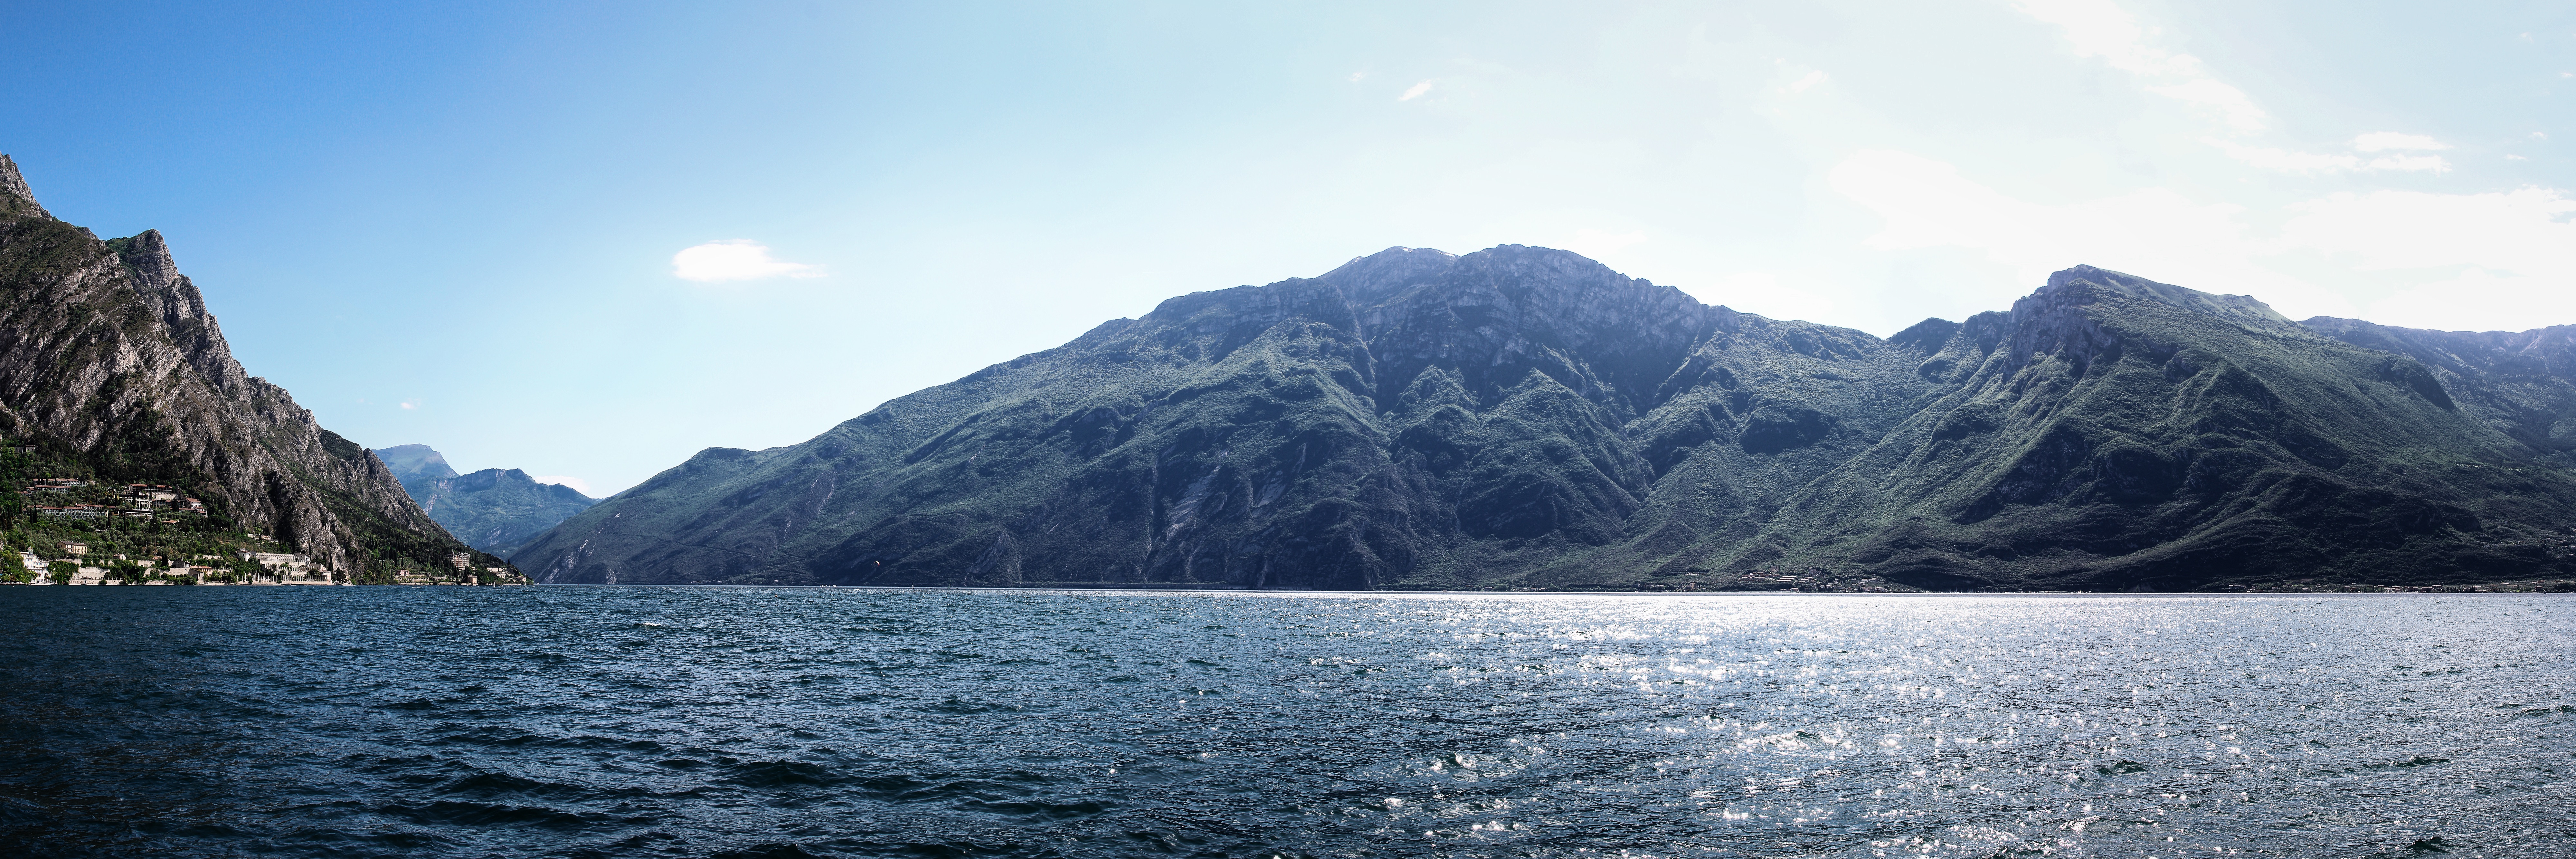
mountain, lake, mountain range, glacier, fjord, fell, loch, landform, geographical feature, mountainous landforms, glacial landform